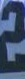
Number: 2